UEFA Club Football Awards

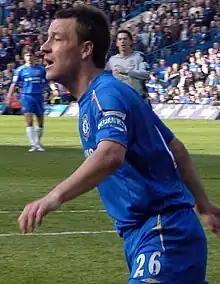
John Terry, who won this award a record three times, all with Chelsea.

*Bold notes a player that won the UEFA Women's Player of the Year award the same year.